Otto Wiener (physicist)

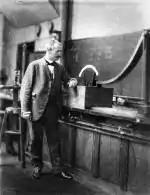
Otto Wiener, experimental physicists in Leipzig since 1899

Otto Wiener was a son of Christian Wiener and Pauline Hausrath. Orphan of mother at the age of 3, he married Lina Fenner at 32.